Thomas Hunter (psychologist)

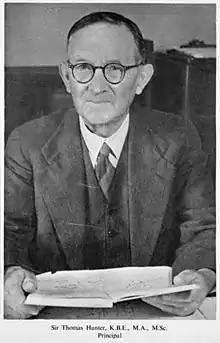
Hunter,

Sir Thomas Alexander Hunter (28 February 1876 – 20 April 1953) was a New Zealand psychologist, university professor and administrator. He was vice chancellor of the University of New Zealand from 1929 to 1947, chairman of Massey Agricultural College from 1936 to 1938, and principal of Victoria University College from 1938 to 1951. At the age of seventy-five, Hunter retired after serving, for almost fifty years, at Victoria University College.